Spanish ship Nuestra Señora de la Santísima Trinidad

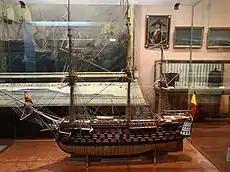
Model of "Santísima Trinidad" at the Naval Museum of Madrid

A full-size representation of the could be seen in the harbour of Alicante, in Spain. This vessel had formerly operated as a floating restaurant. To allow regeneration works to the marina area, where the ship's mooring has now become an extended boardwalk, the replica was towed outside of the harbour and left moored on the seaward side of the breakwater. Here, close to the Panoramis centre, the ship gradually became a rotting hulk, with most of the masts and rigging collapsed onto the main deck. As of summer 2024, the vessel has completely vanished. There are unsubstantiated rumours of its being towed to Cape Verde.